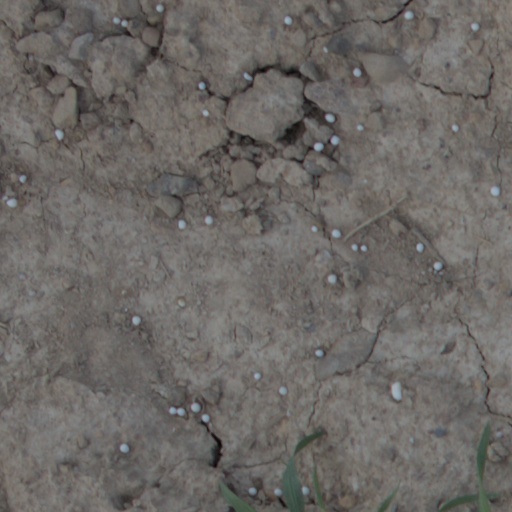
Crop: wheat